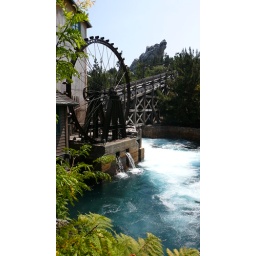
Loved the river and the wheel with the mountain in the background